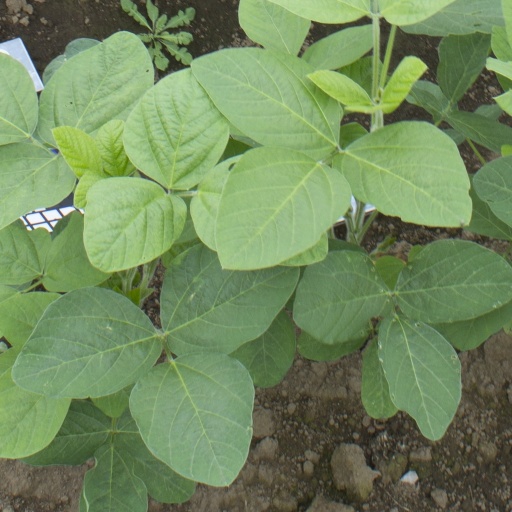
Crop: soybean